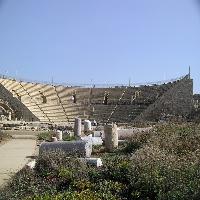
Weather: sun or clear